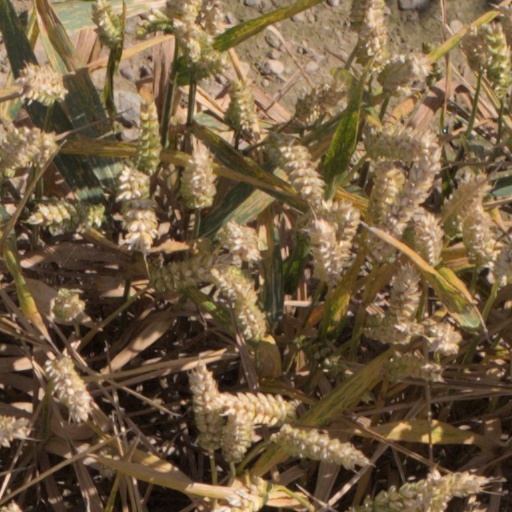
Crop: wheat